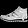
Label: Sneaker